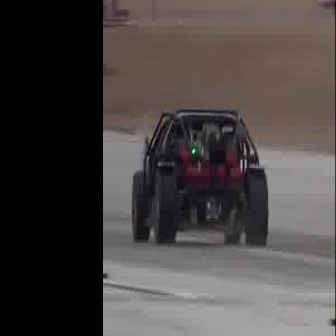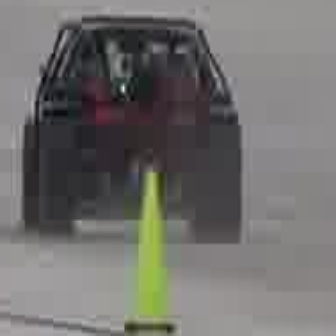
  Please identify the target specified by the bounding box [130,107,267,244] in the first image and locate it in the second image. Return the coordinates in [x_min,y_min,x_max,y_max] format.
Answer: [16,13,238,236]